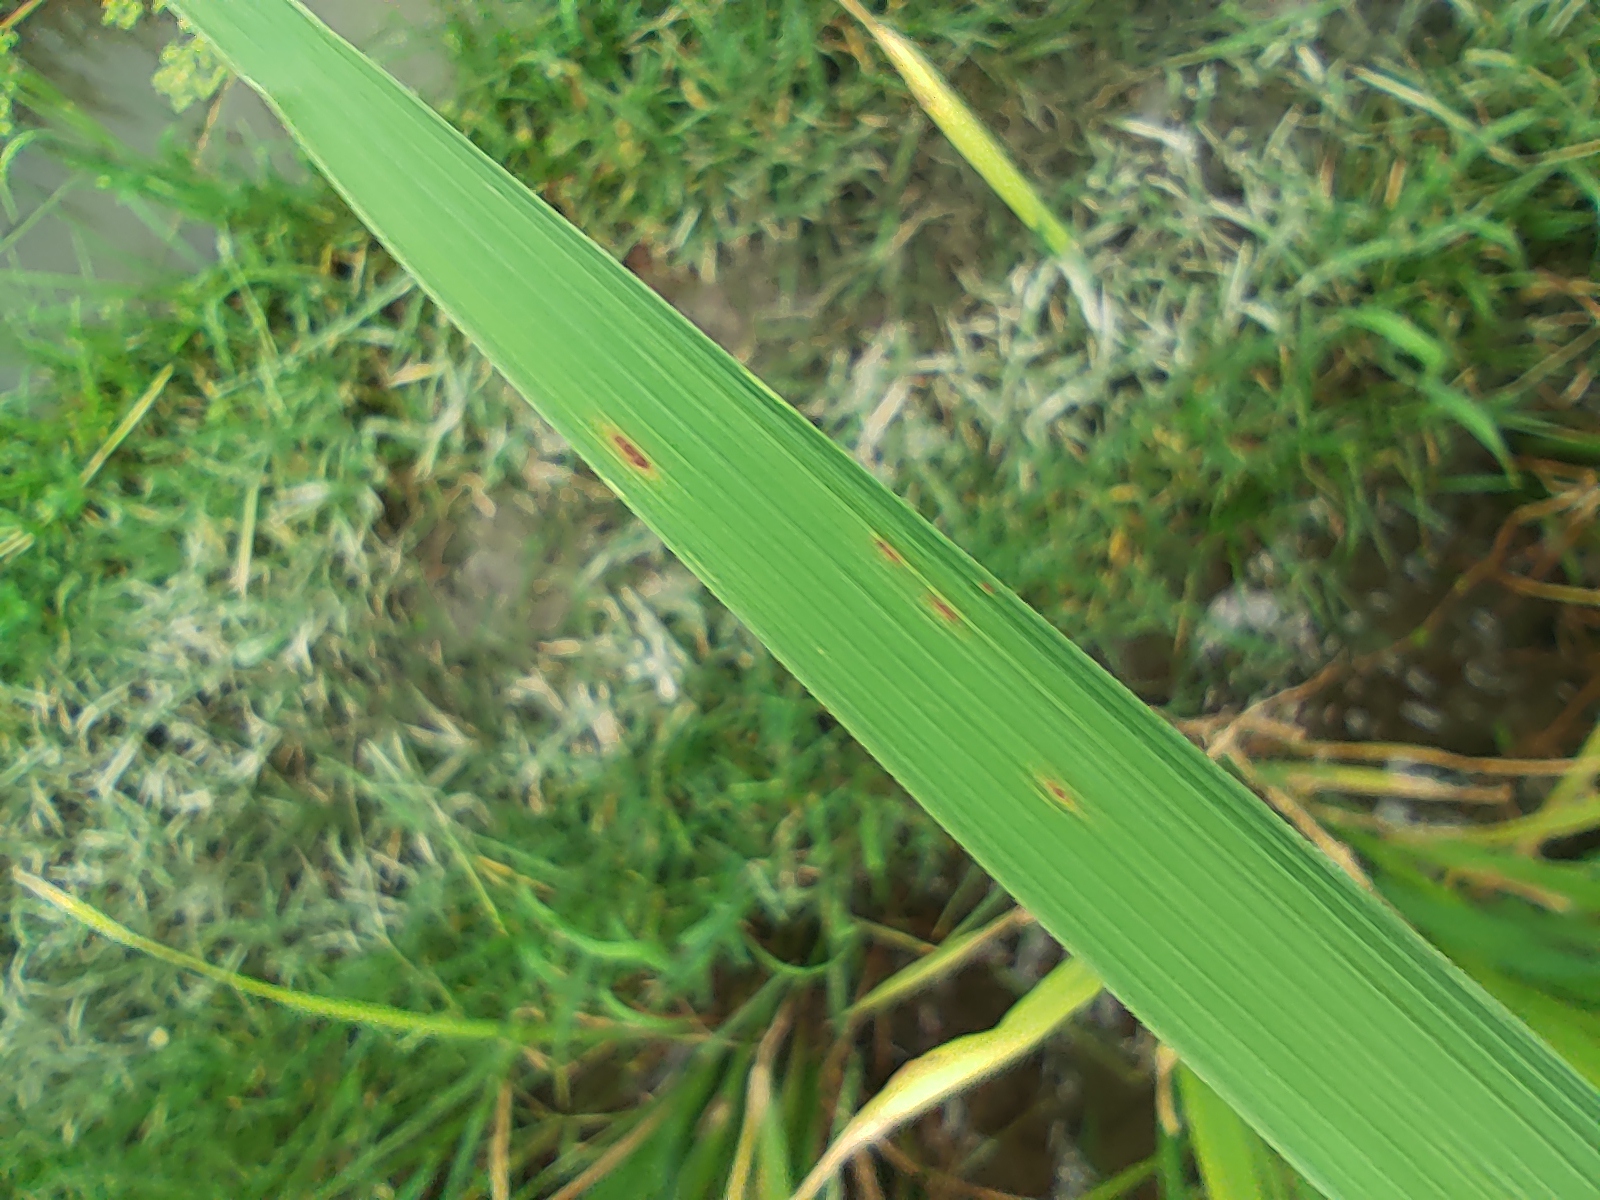
Nhãn: Healthy